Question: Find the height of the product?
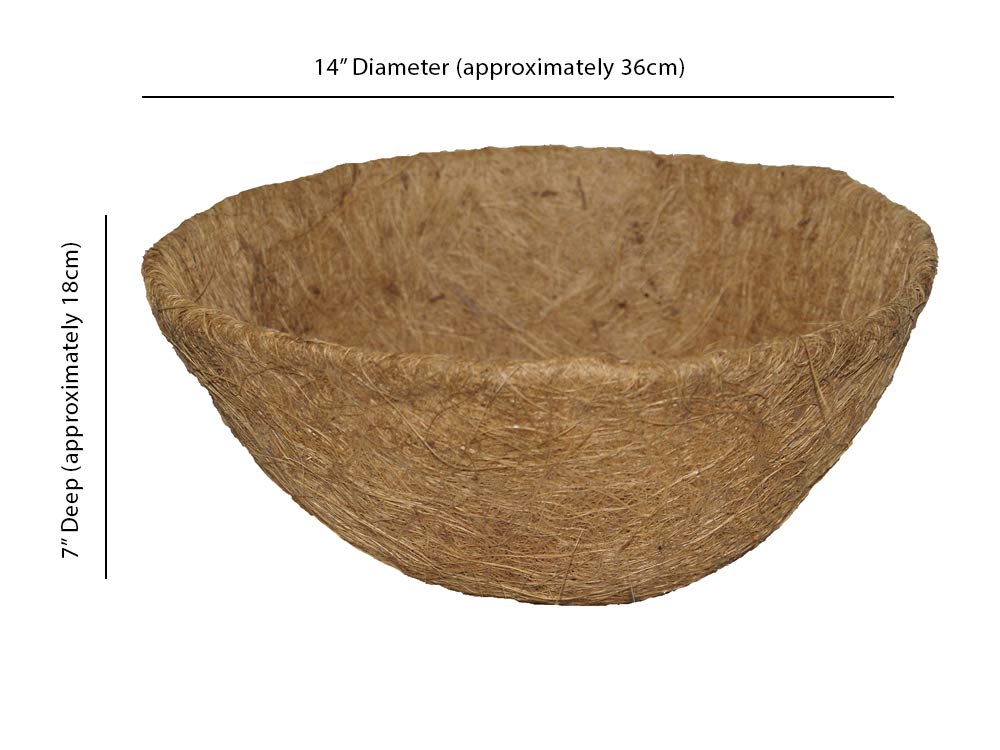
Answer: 7.0 inch